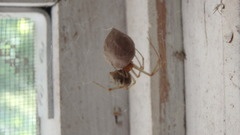
Species: Parasteatoda_tepidariorum